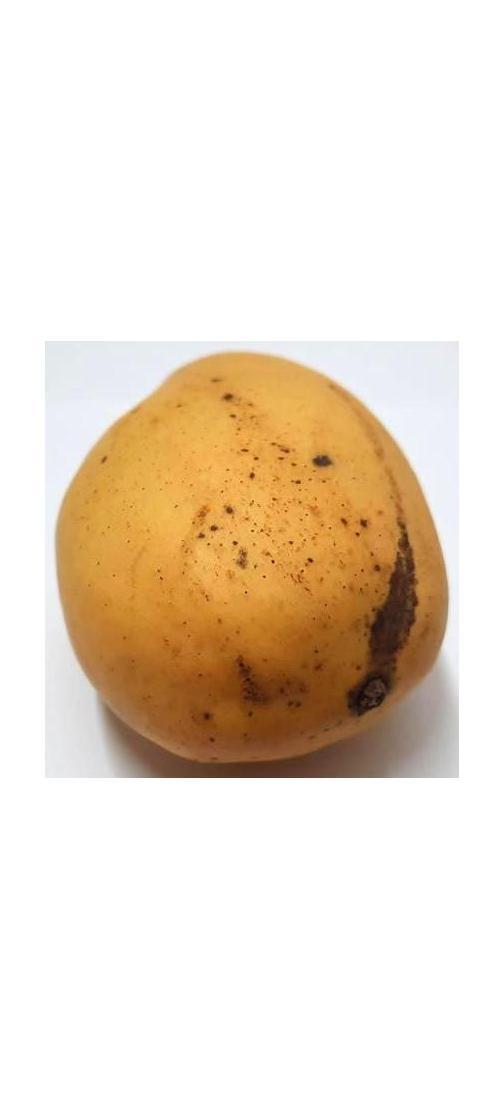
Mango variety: Katimon